Grand Mosque of Tarsus

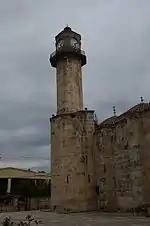
Clock tower at Grand Mosque of Tarsus

The entrance to mosque courtyard is via a monumental marble gate at the north . The nartex with 14 columns to bear 16 domes has been decorarated with tiles. The building material of the main building is carved stone. The columns in the main building have been connected with half pointed arch so called "Iranian Arch". The pulpit and the niche (directed to Mecca) is made of marble.